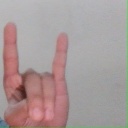
अक्षर: श